Barry Larkin

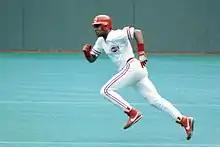
Larkin playing in Riverfront Stadium in 1990

After arriving in the majors, Larkin battled fellow prospect Kurt Stillwell for the starting shortstop spot before establishing himself as the starter in 1987. In 1988, Larkin led all major leaguers by striking out only 24 times in 588 at-bats. Larkin batted .353 in the 1990 World Series to help lead the Reds to a four-game sweep of the Oakland Athletics. On June 27–28, 1991, Larkin became the first shortstop ever to hit five home runs in the span of two consecutive games. He earned his fourth consecutive All-Star Game selection that season.